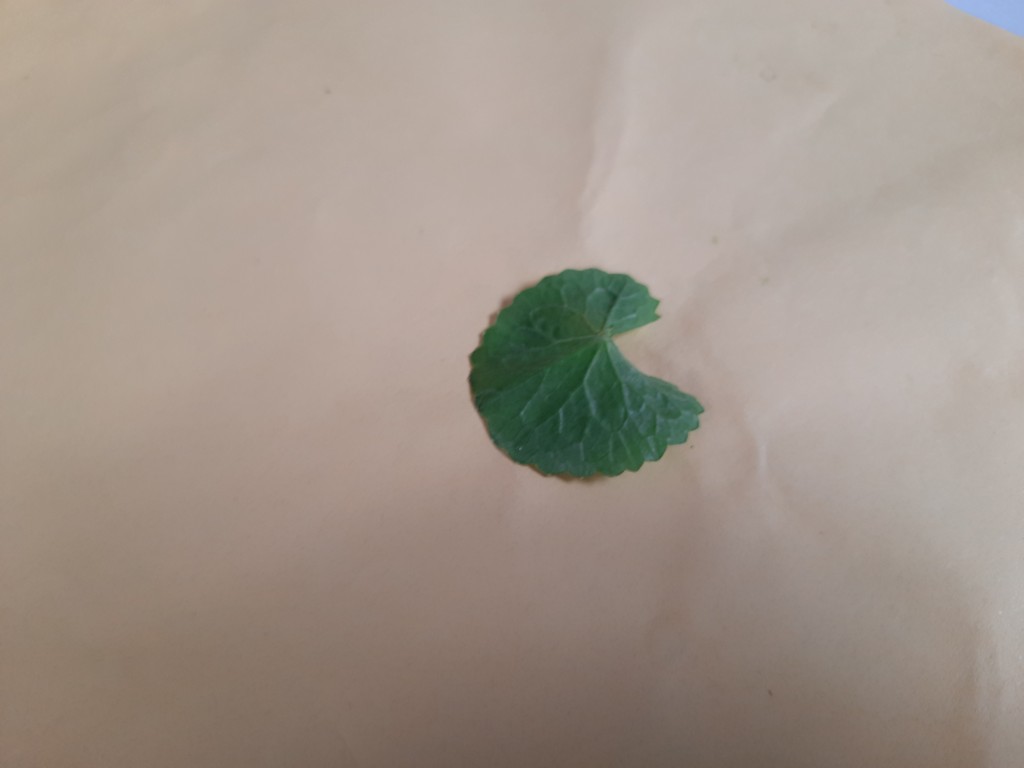
Label: Healthy